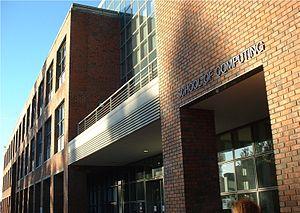
Le bâtiment de l'école d'informatique (School of Computing) sur le campus de Dublin City University. Photo personnelle prise le 8 octobre 2005.
L'université de la ville de Dublin est une université irlandaise fondée en 1980 et située à Dublin dans le quartier de Glasnevin.